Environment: real
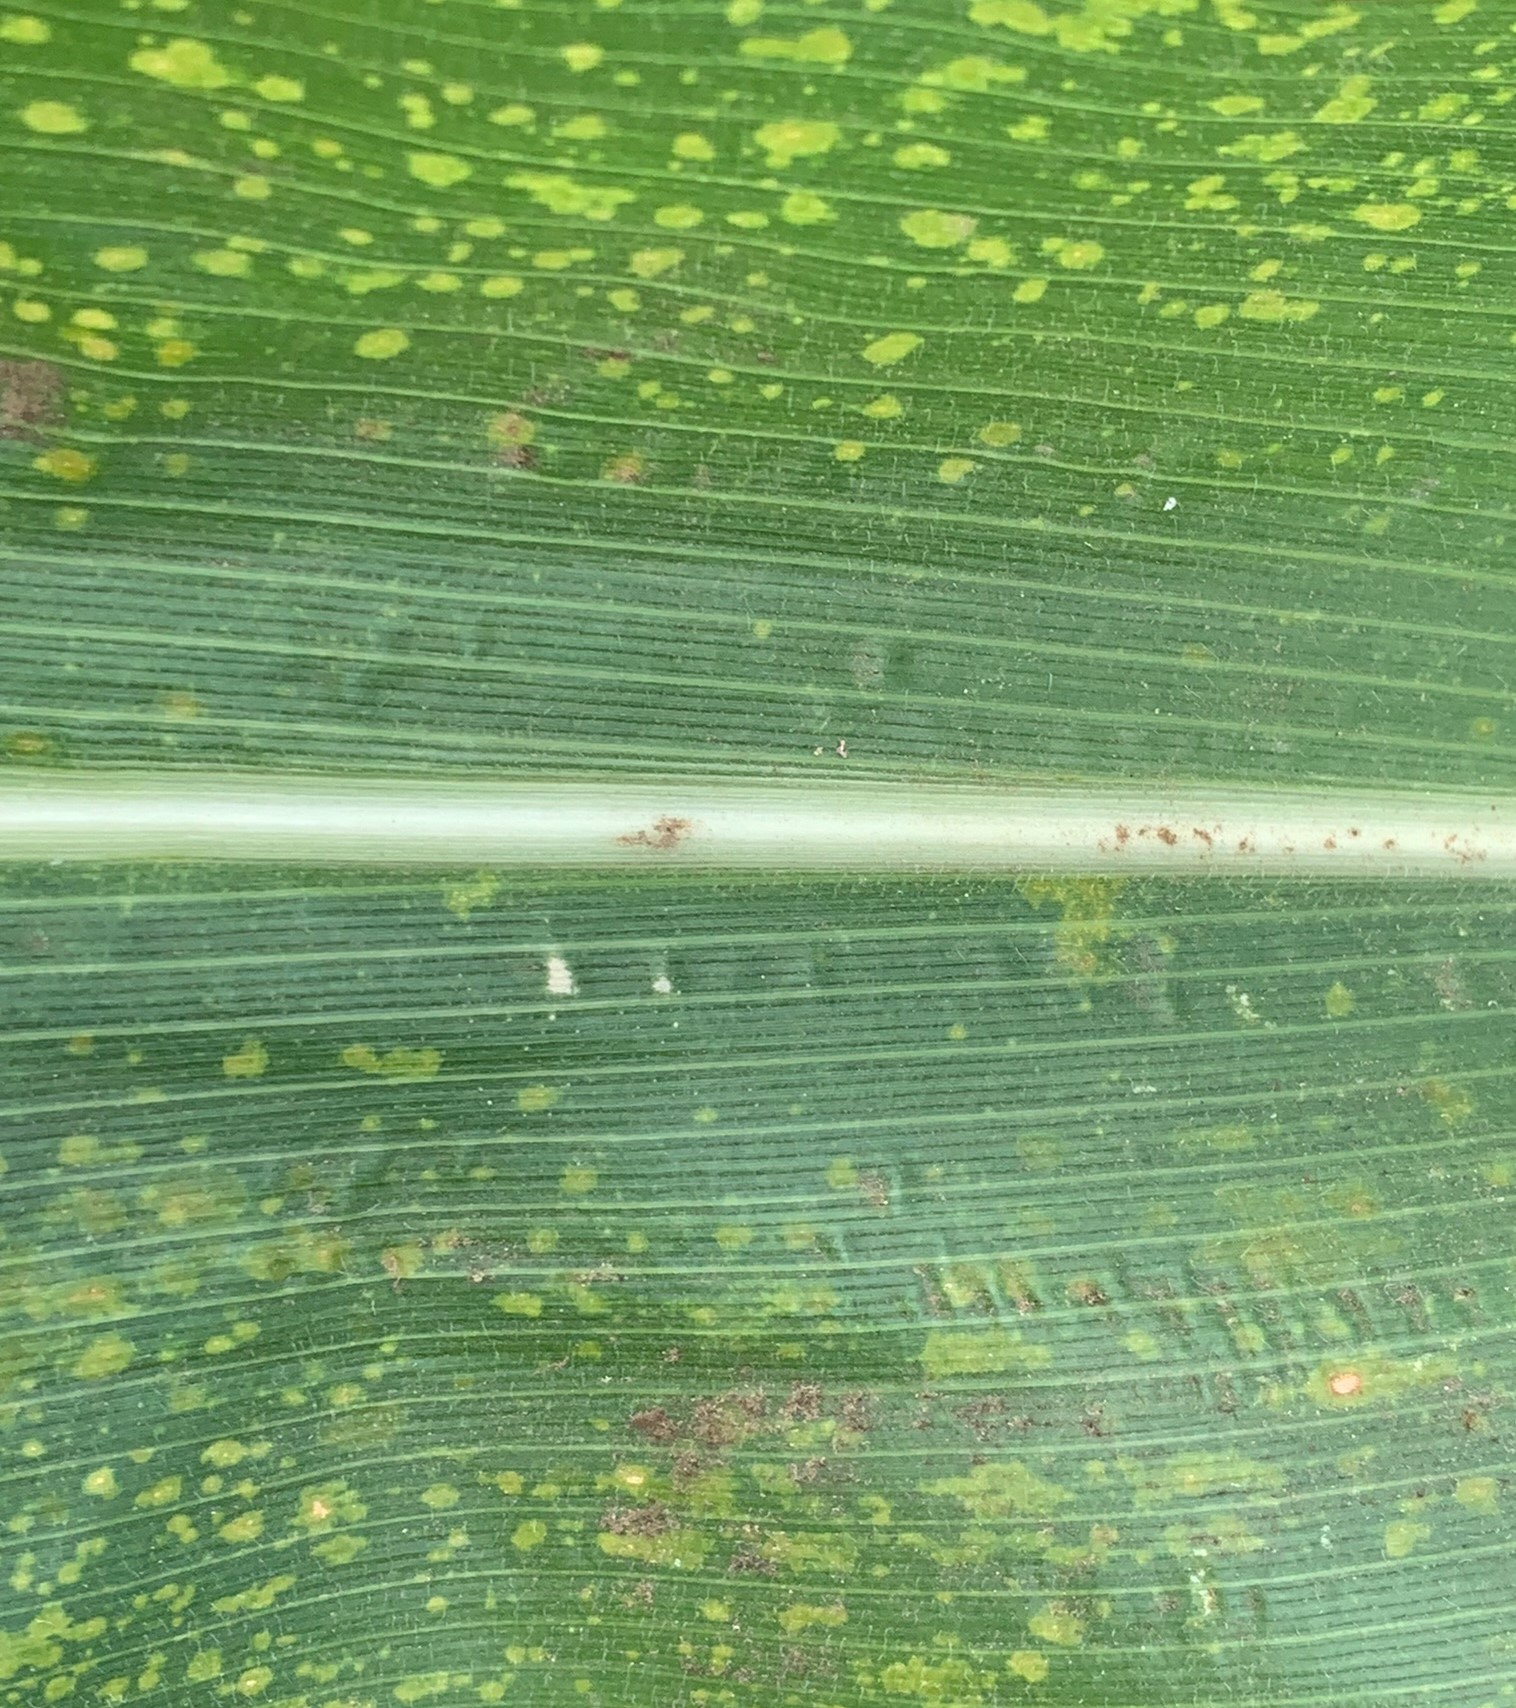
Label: lethal_necrosis